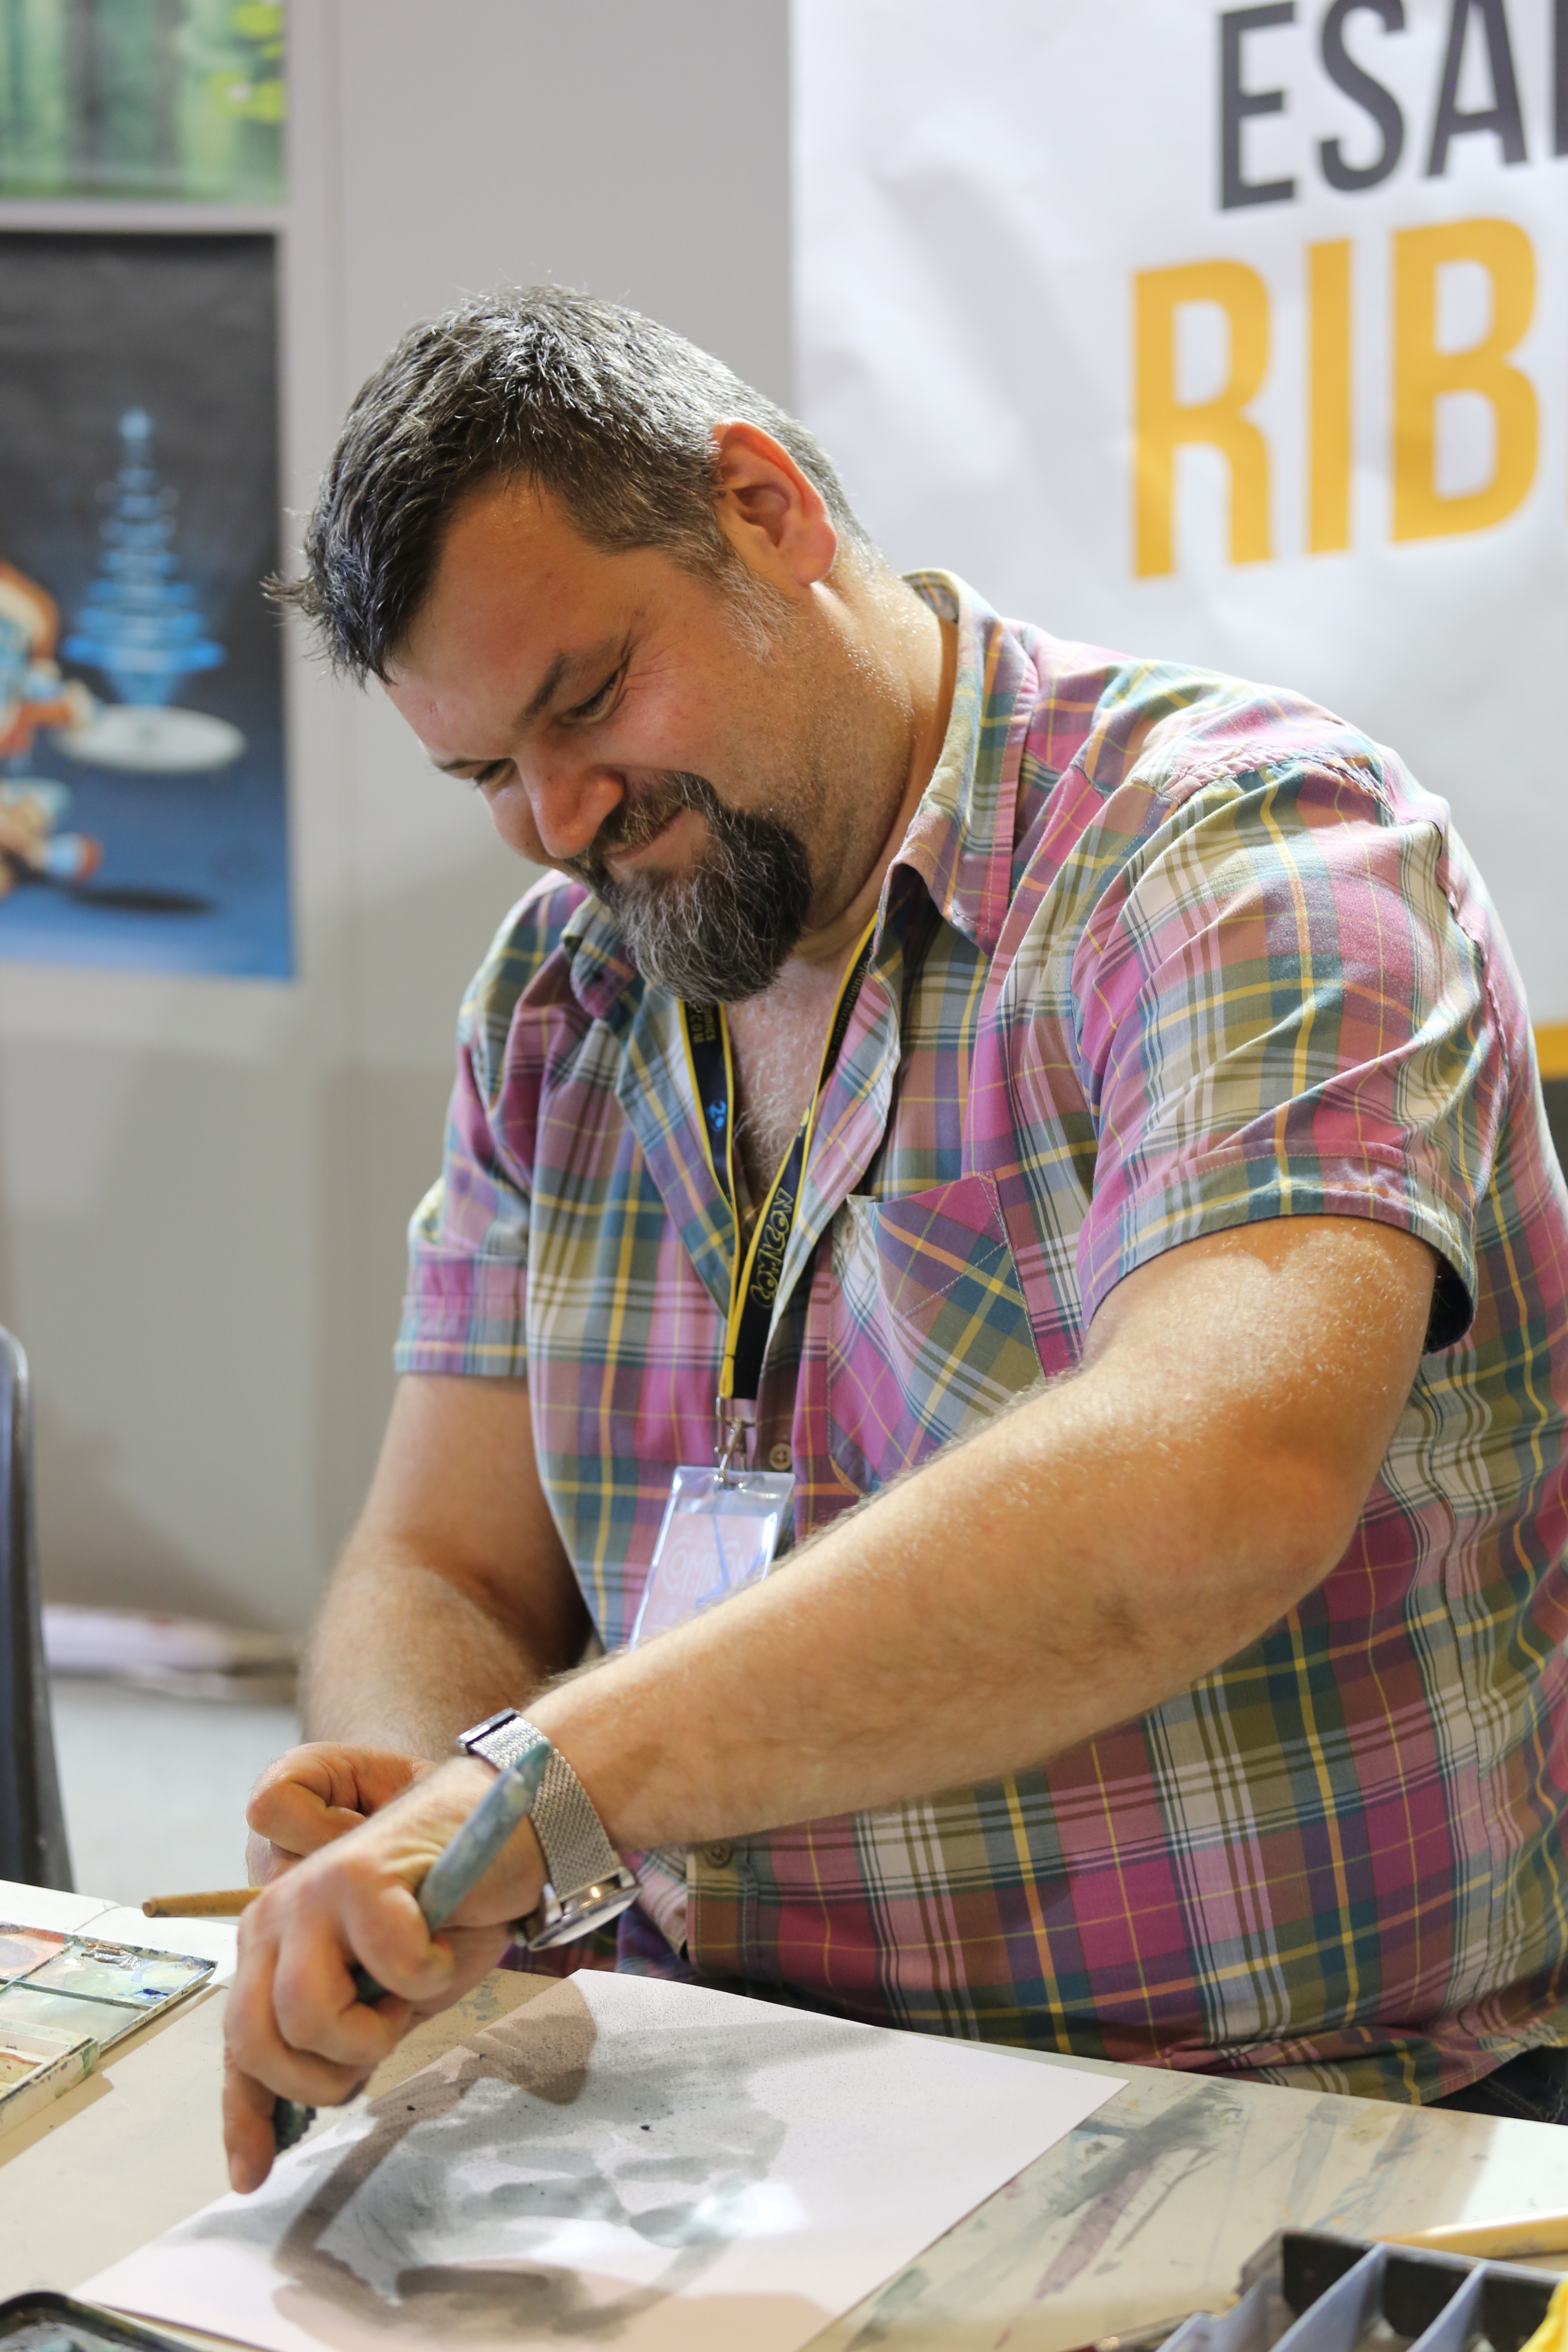
design, artist, learning